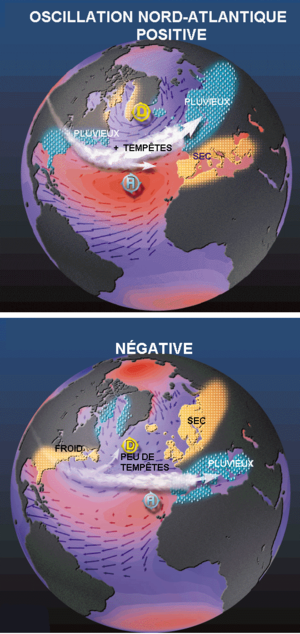
Variation de la trajectoire des systèmes météorologiques durant les périodes positives et négatives de l'indice d'oscillation nord-atlantique
La météorologie de l'Europe obéit à un nombre limité de circulations atmosphériques qui reviennent de manière récurrente. Ces circulations sont conditionnées notamment par l'étalement en latitude du continent, du 36ᵉ au 71ᵉ parallèle nord, et la présence d'une vaste zone océanique et maritime qui modulent les contrastes de pression et de température. Le tout engendre la présence moyennée dans le temps d'une zone de haute pression subtropicale au sud et une zone de basse pression subpolaire, au nord. Quatre régimes circulatoires sont alors possibles suivant les positions relatives et l'intensité entre ces deux entités : circulation d'ouest faible ou forte, blocage météorologique entre les deux, et finalement dorsale.
Le système climatique est l'ensemble des interactions entre l'atmosphère, l'océan, la cryosphère, la lithosphère et la biosphère de la Terre, qui sous l'effet du rayonnement solaire, détermine le climat de la planète.
L’oscillation nord-atlantique désigne un phénomène touchant le système climatique du nord de l'océan Atlantique. L'ONA décrit les variations du régime océan-atmosphère sur la région et se mesure généralement comme la différence de pression atmosphérique entre l'anticyclone des Açores et la dépression d'Islande. Elle est notamment corrélée à l’oscillation arctique.